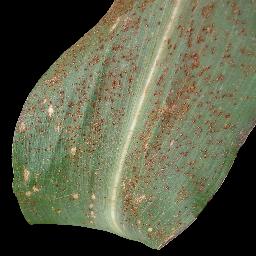
Label: Corn___Common_rust